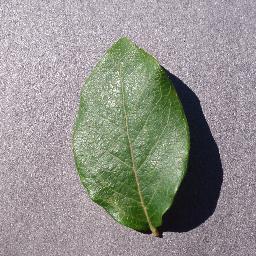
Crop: blueberry
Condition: healthy